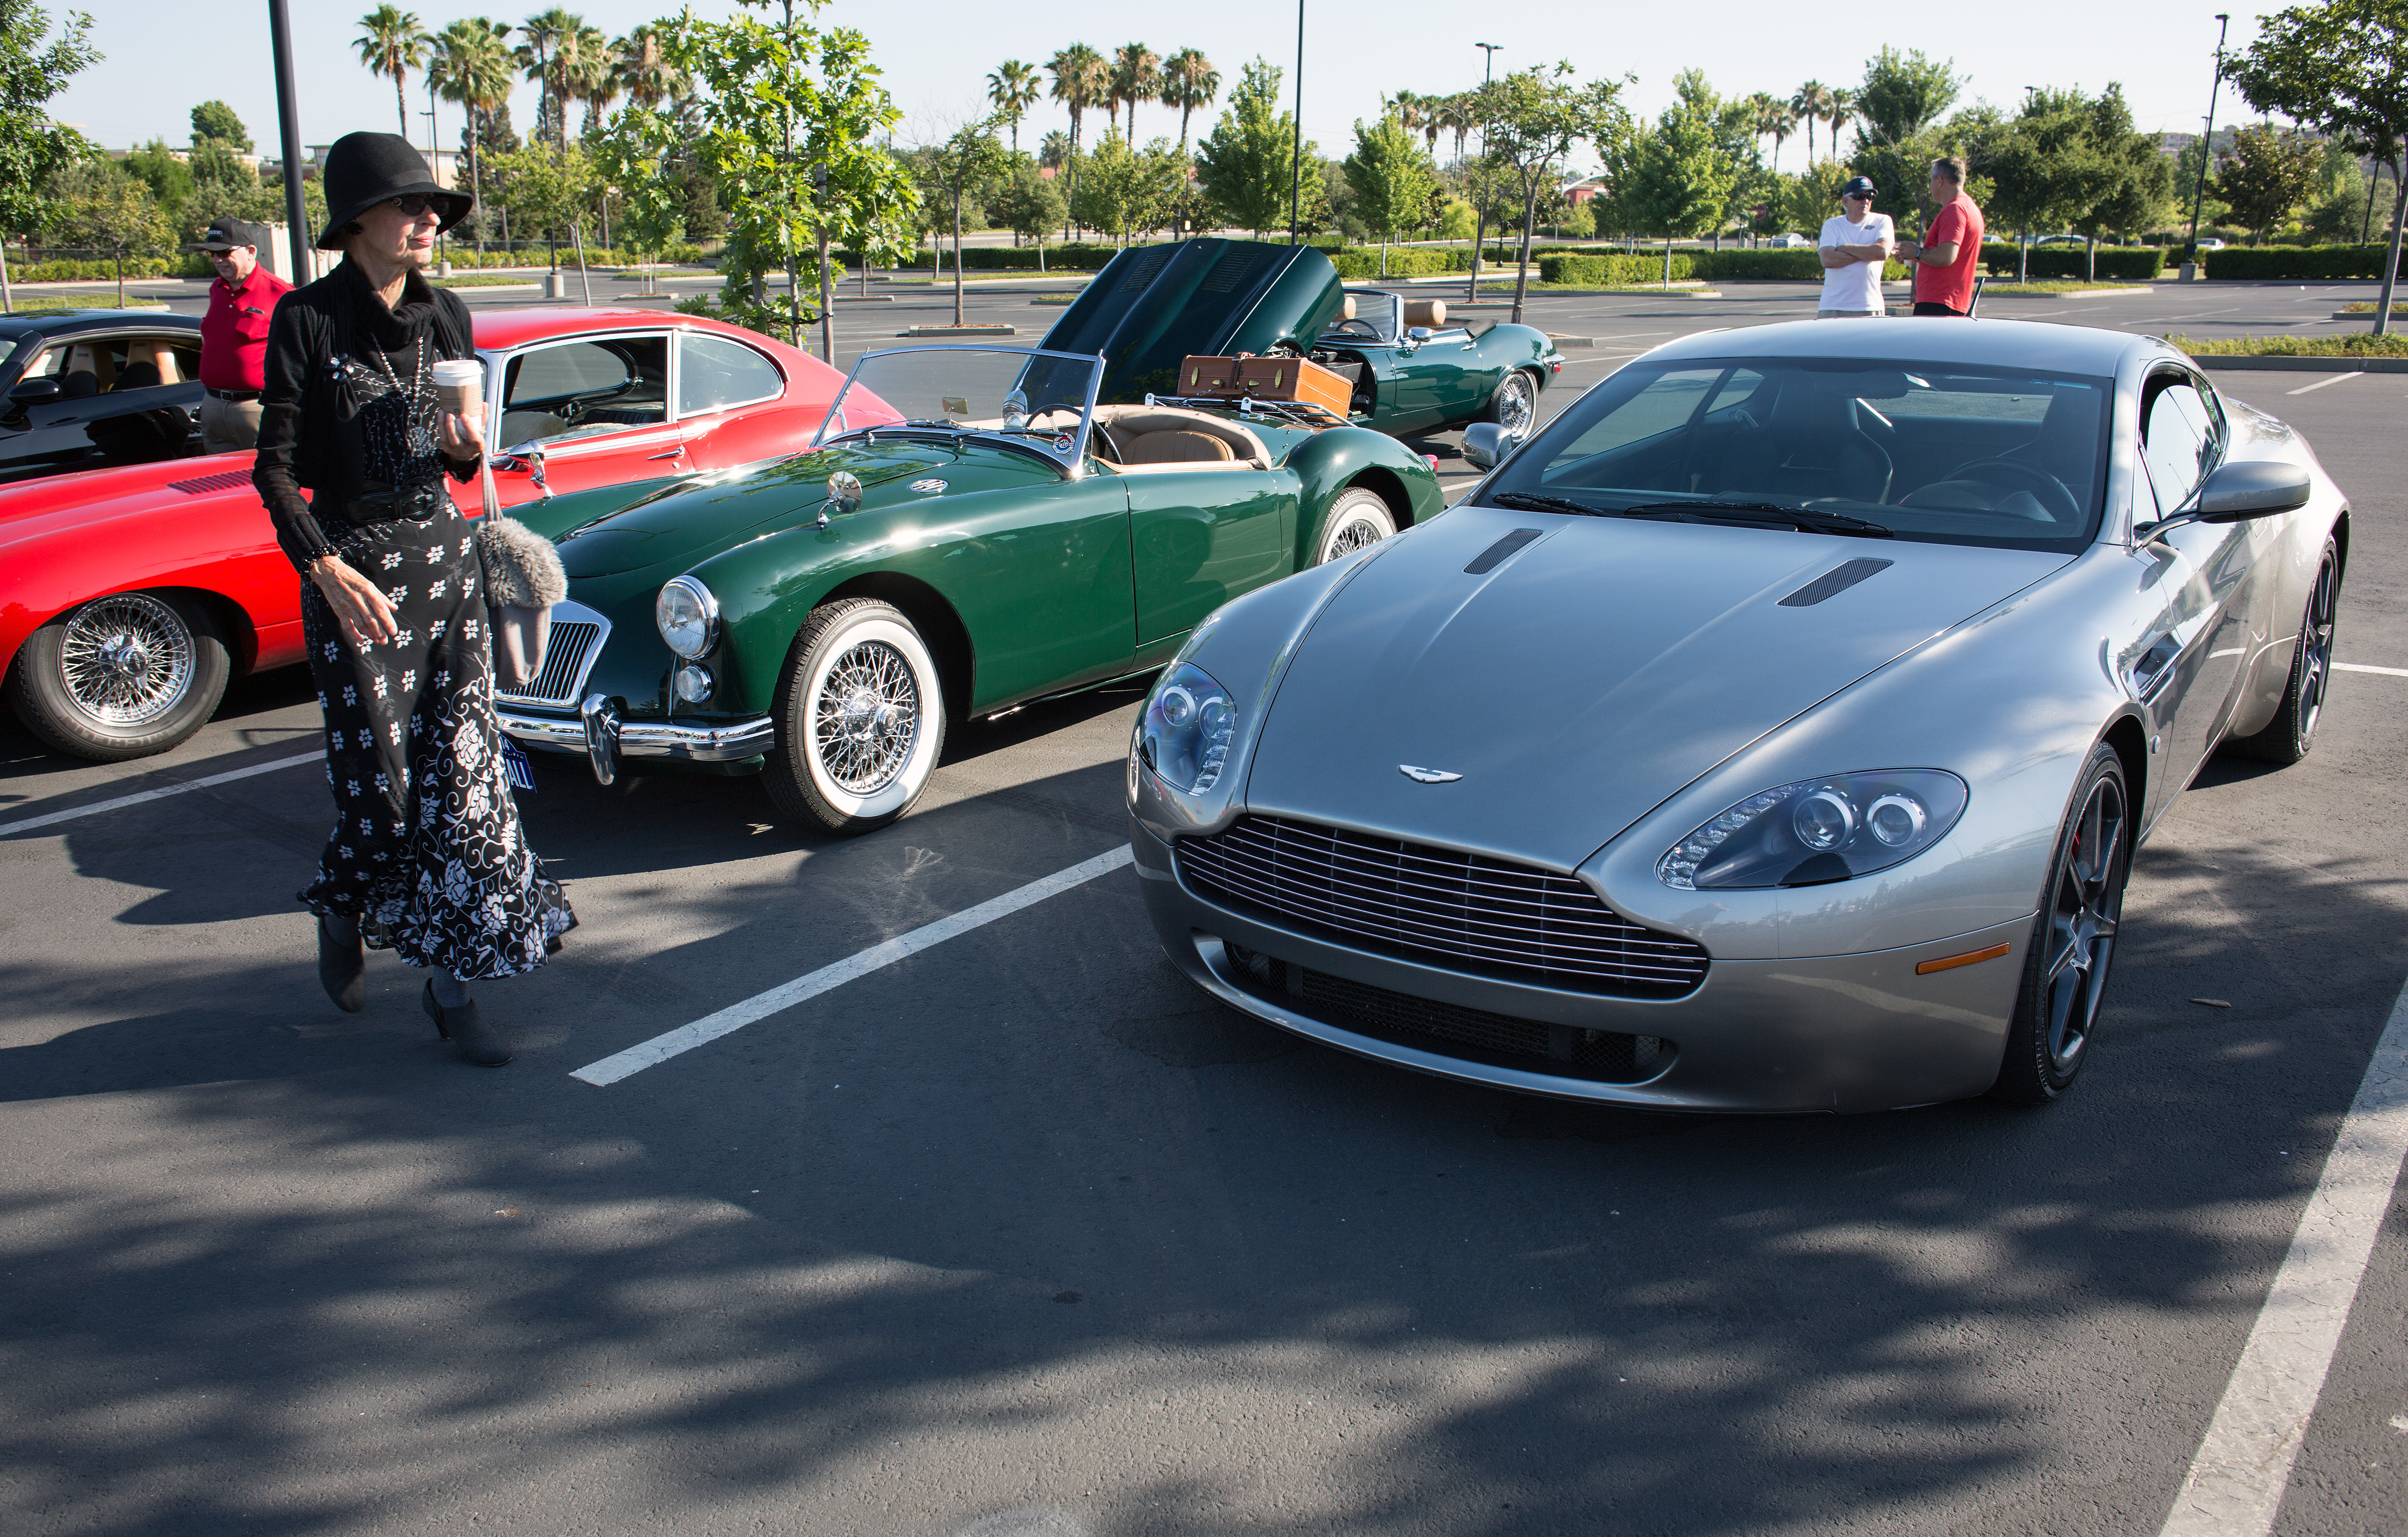
woman, car, vehicle, california, sports car, supercar, cars, coupe, britishcars, carsandcoffeefolsom, folsom, sacramentocounty, xke, astonmartin, mga, englishcars, land vehicle, automotive design, performance car, aston martin dbs, aston martin vanquish, aston martin db9, aston martin virage, aston martin vantage, aston martin v8 vantage 2005